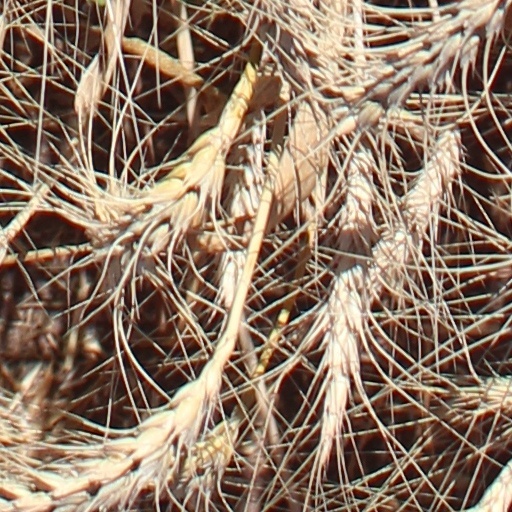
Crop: wheat